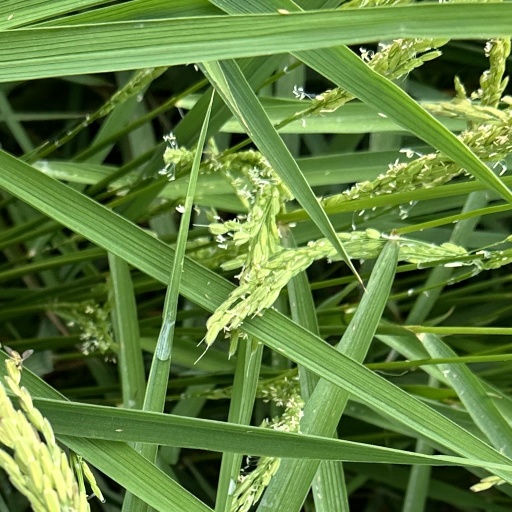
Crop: rice